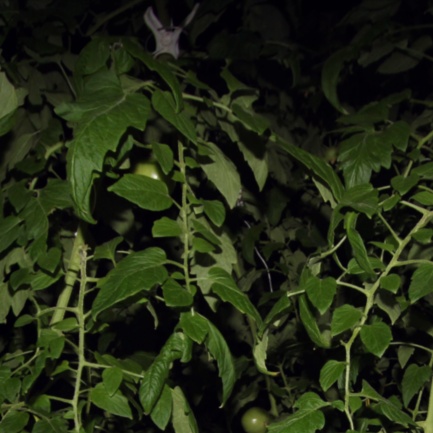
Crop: tomato